Caledonian Railway

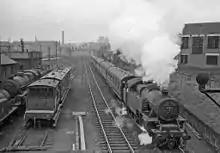
An empty stock train for Princes Street station, passing Dalry Road Locomotive Depot in 1962

The Symington, Biggar and Broughton Railway was opened in 1860, having been taken over by the Caledonian during construction. It was extended to Peebles in 1864.